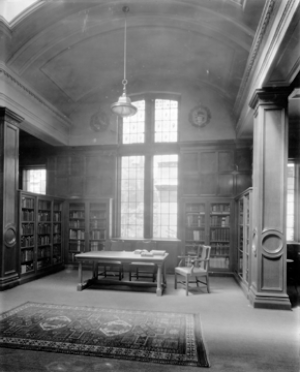
Percy Erskine Nobbs était un architecte canadien né à Haddington, Écosse et ayant fait ses études au Royaume-Uni. Il a passé la majeure partie de sa carrière dans les environs de Montréal. Travaillant souvent en partenariat avec George Taylor Hyde, Nobbs est à l'origine de la conception d'une grande partie des bâtiments emblématiques de Montréal. Il fut un membre important du mouvement architectural canadien Arts and Crafts.